Clef

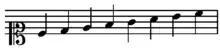
C major scale, soprano clef.

A C-clef on the first line of the staff is called the soprano clef. It was used for the right hand of keyboard music (particularly in France – see Bauyn manuscript), in vocal music for sopranos, and sometimes for high viola da gamba parts along with the alto clef. It was used for the second violin part ('haute-contre') in 17th century French music.